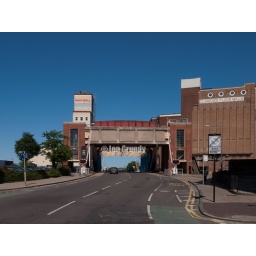
The Clarence Flour Mill and road bridge in HullHullJune 2010